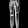
Label: Trouser